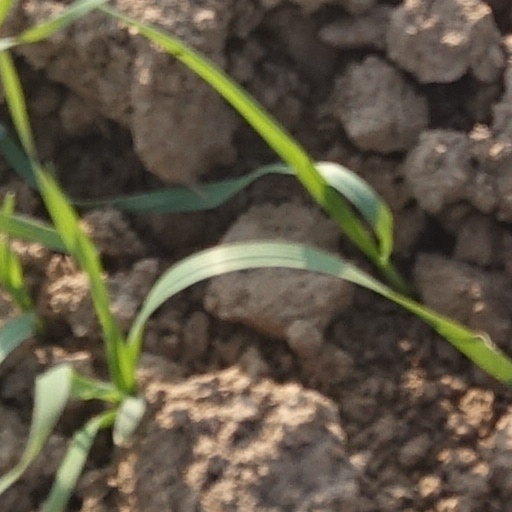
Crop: wheat